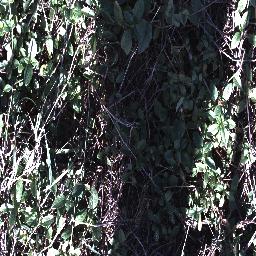
Label: negative